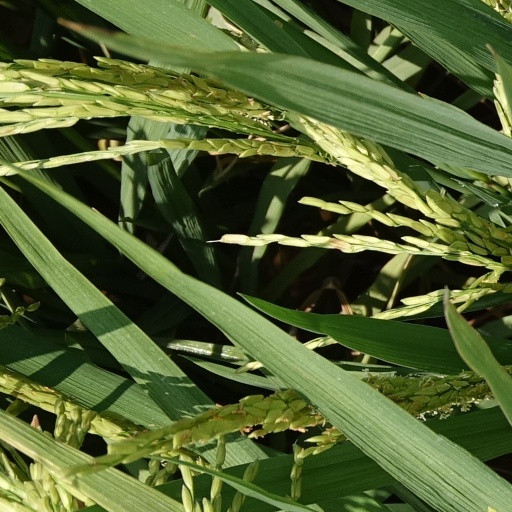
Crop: rice